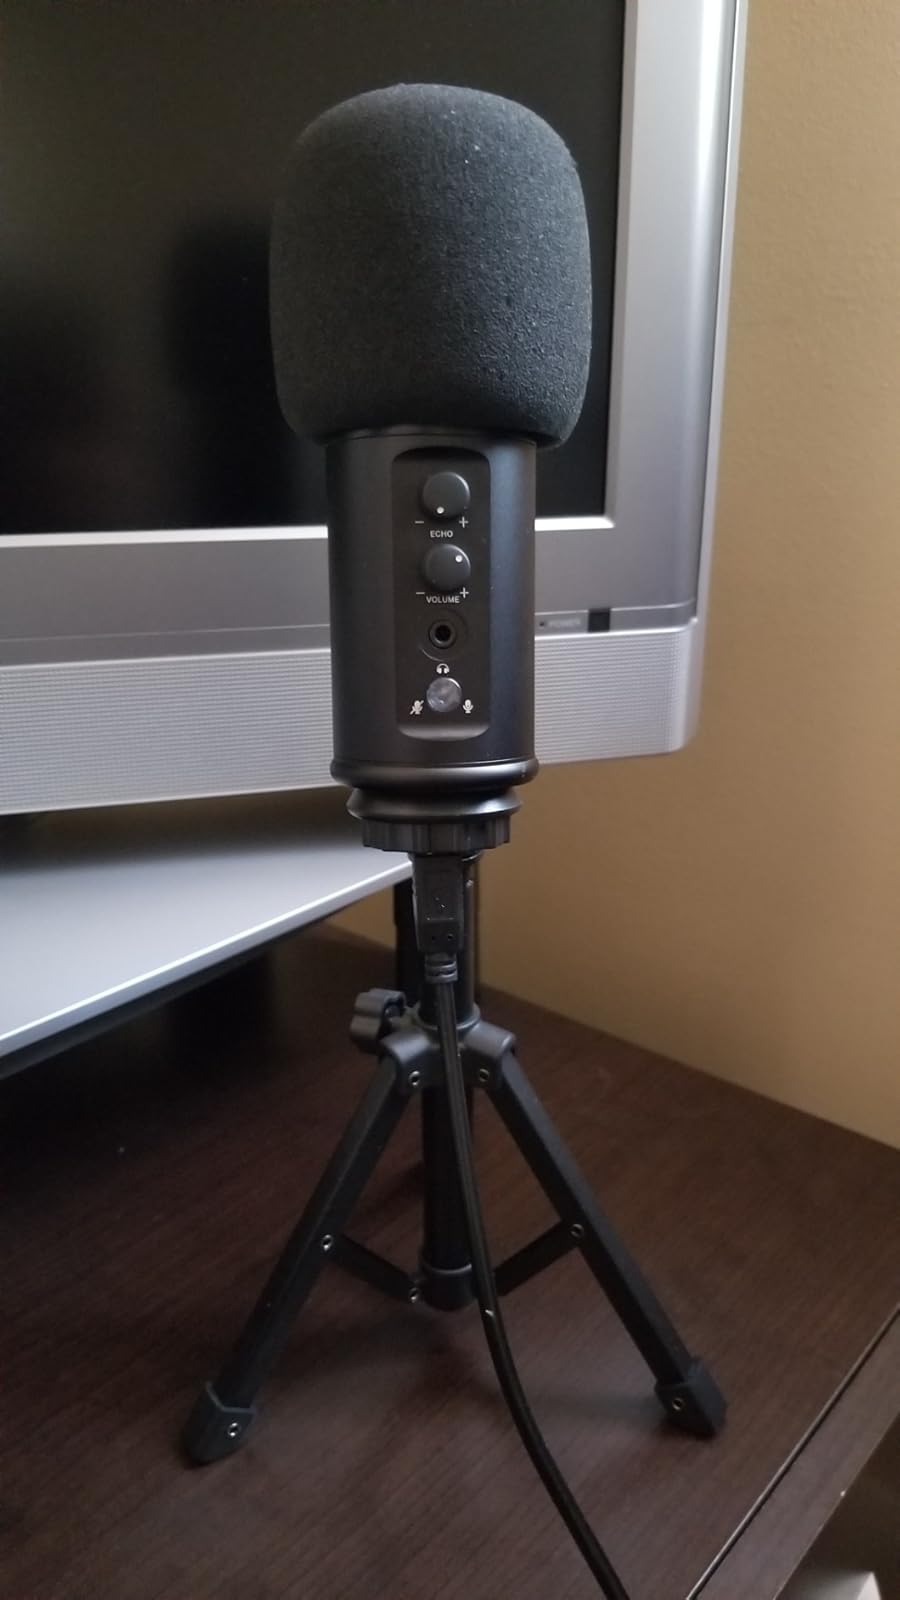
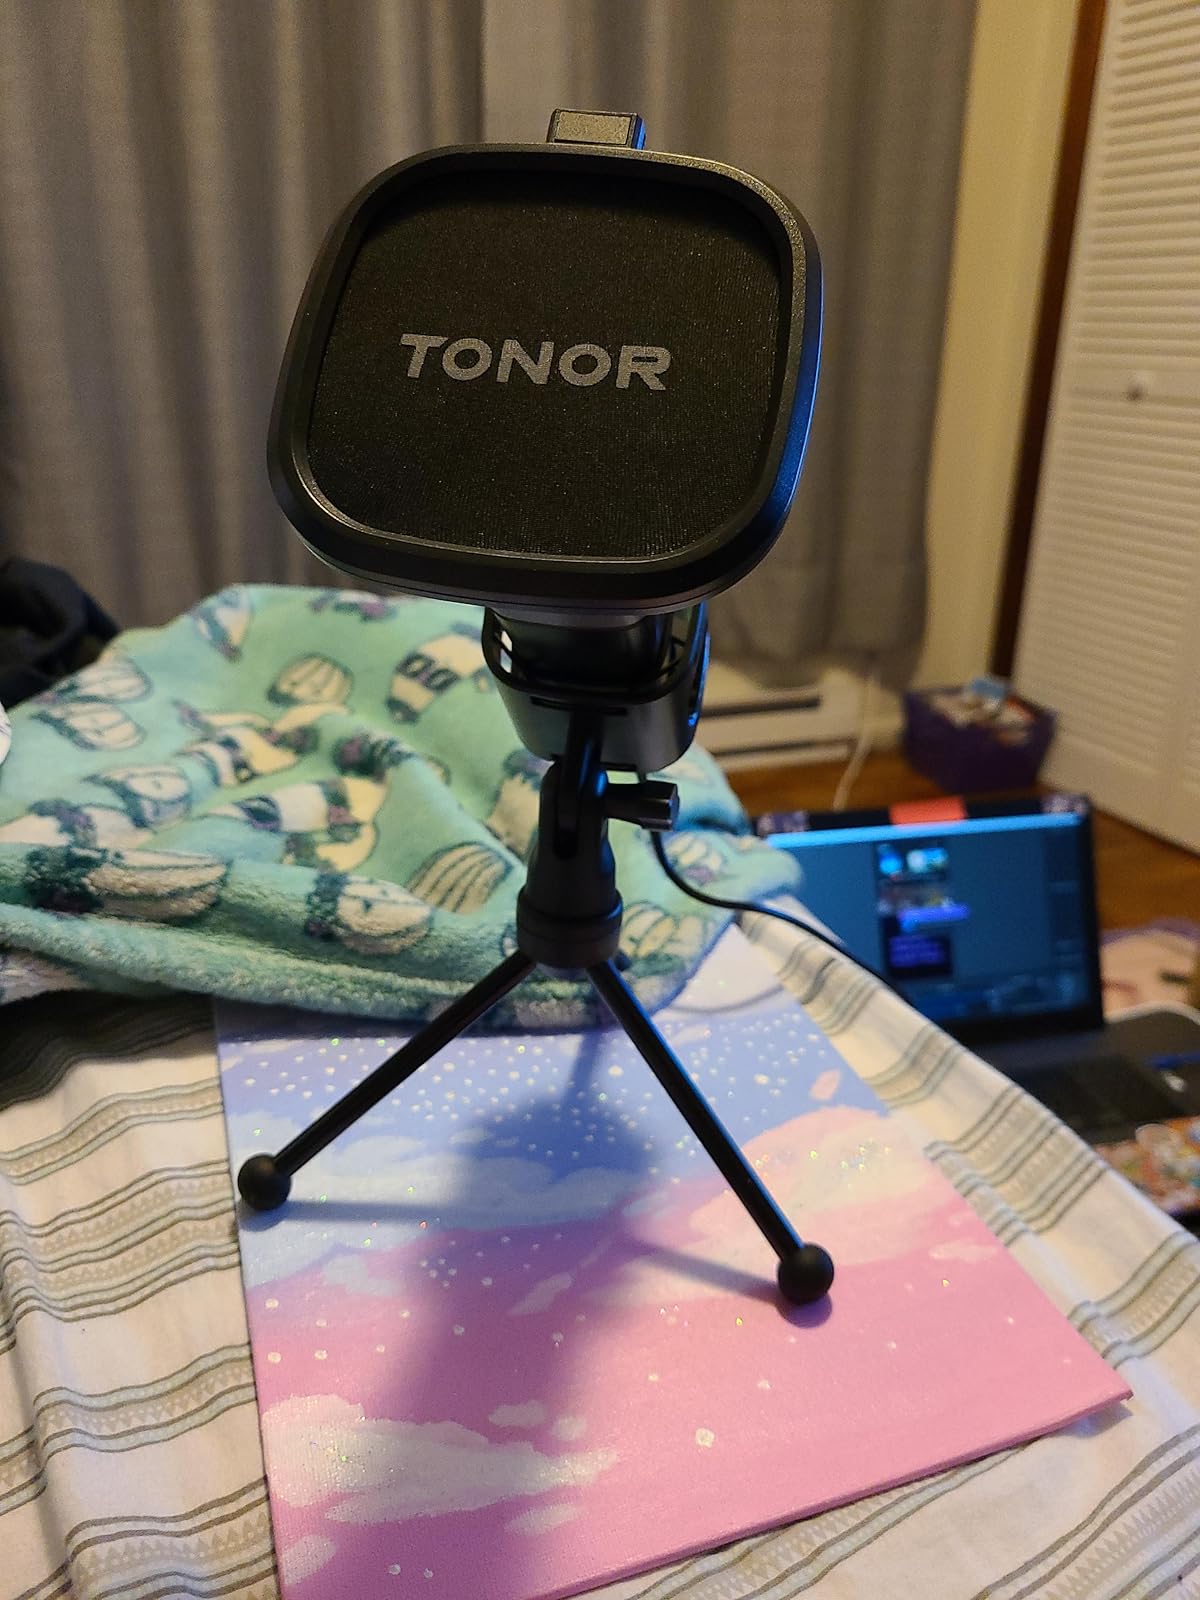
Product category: microphone
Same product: no